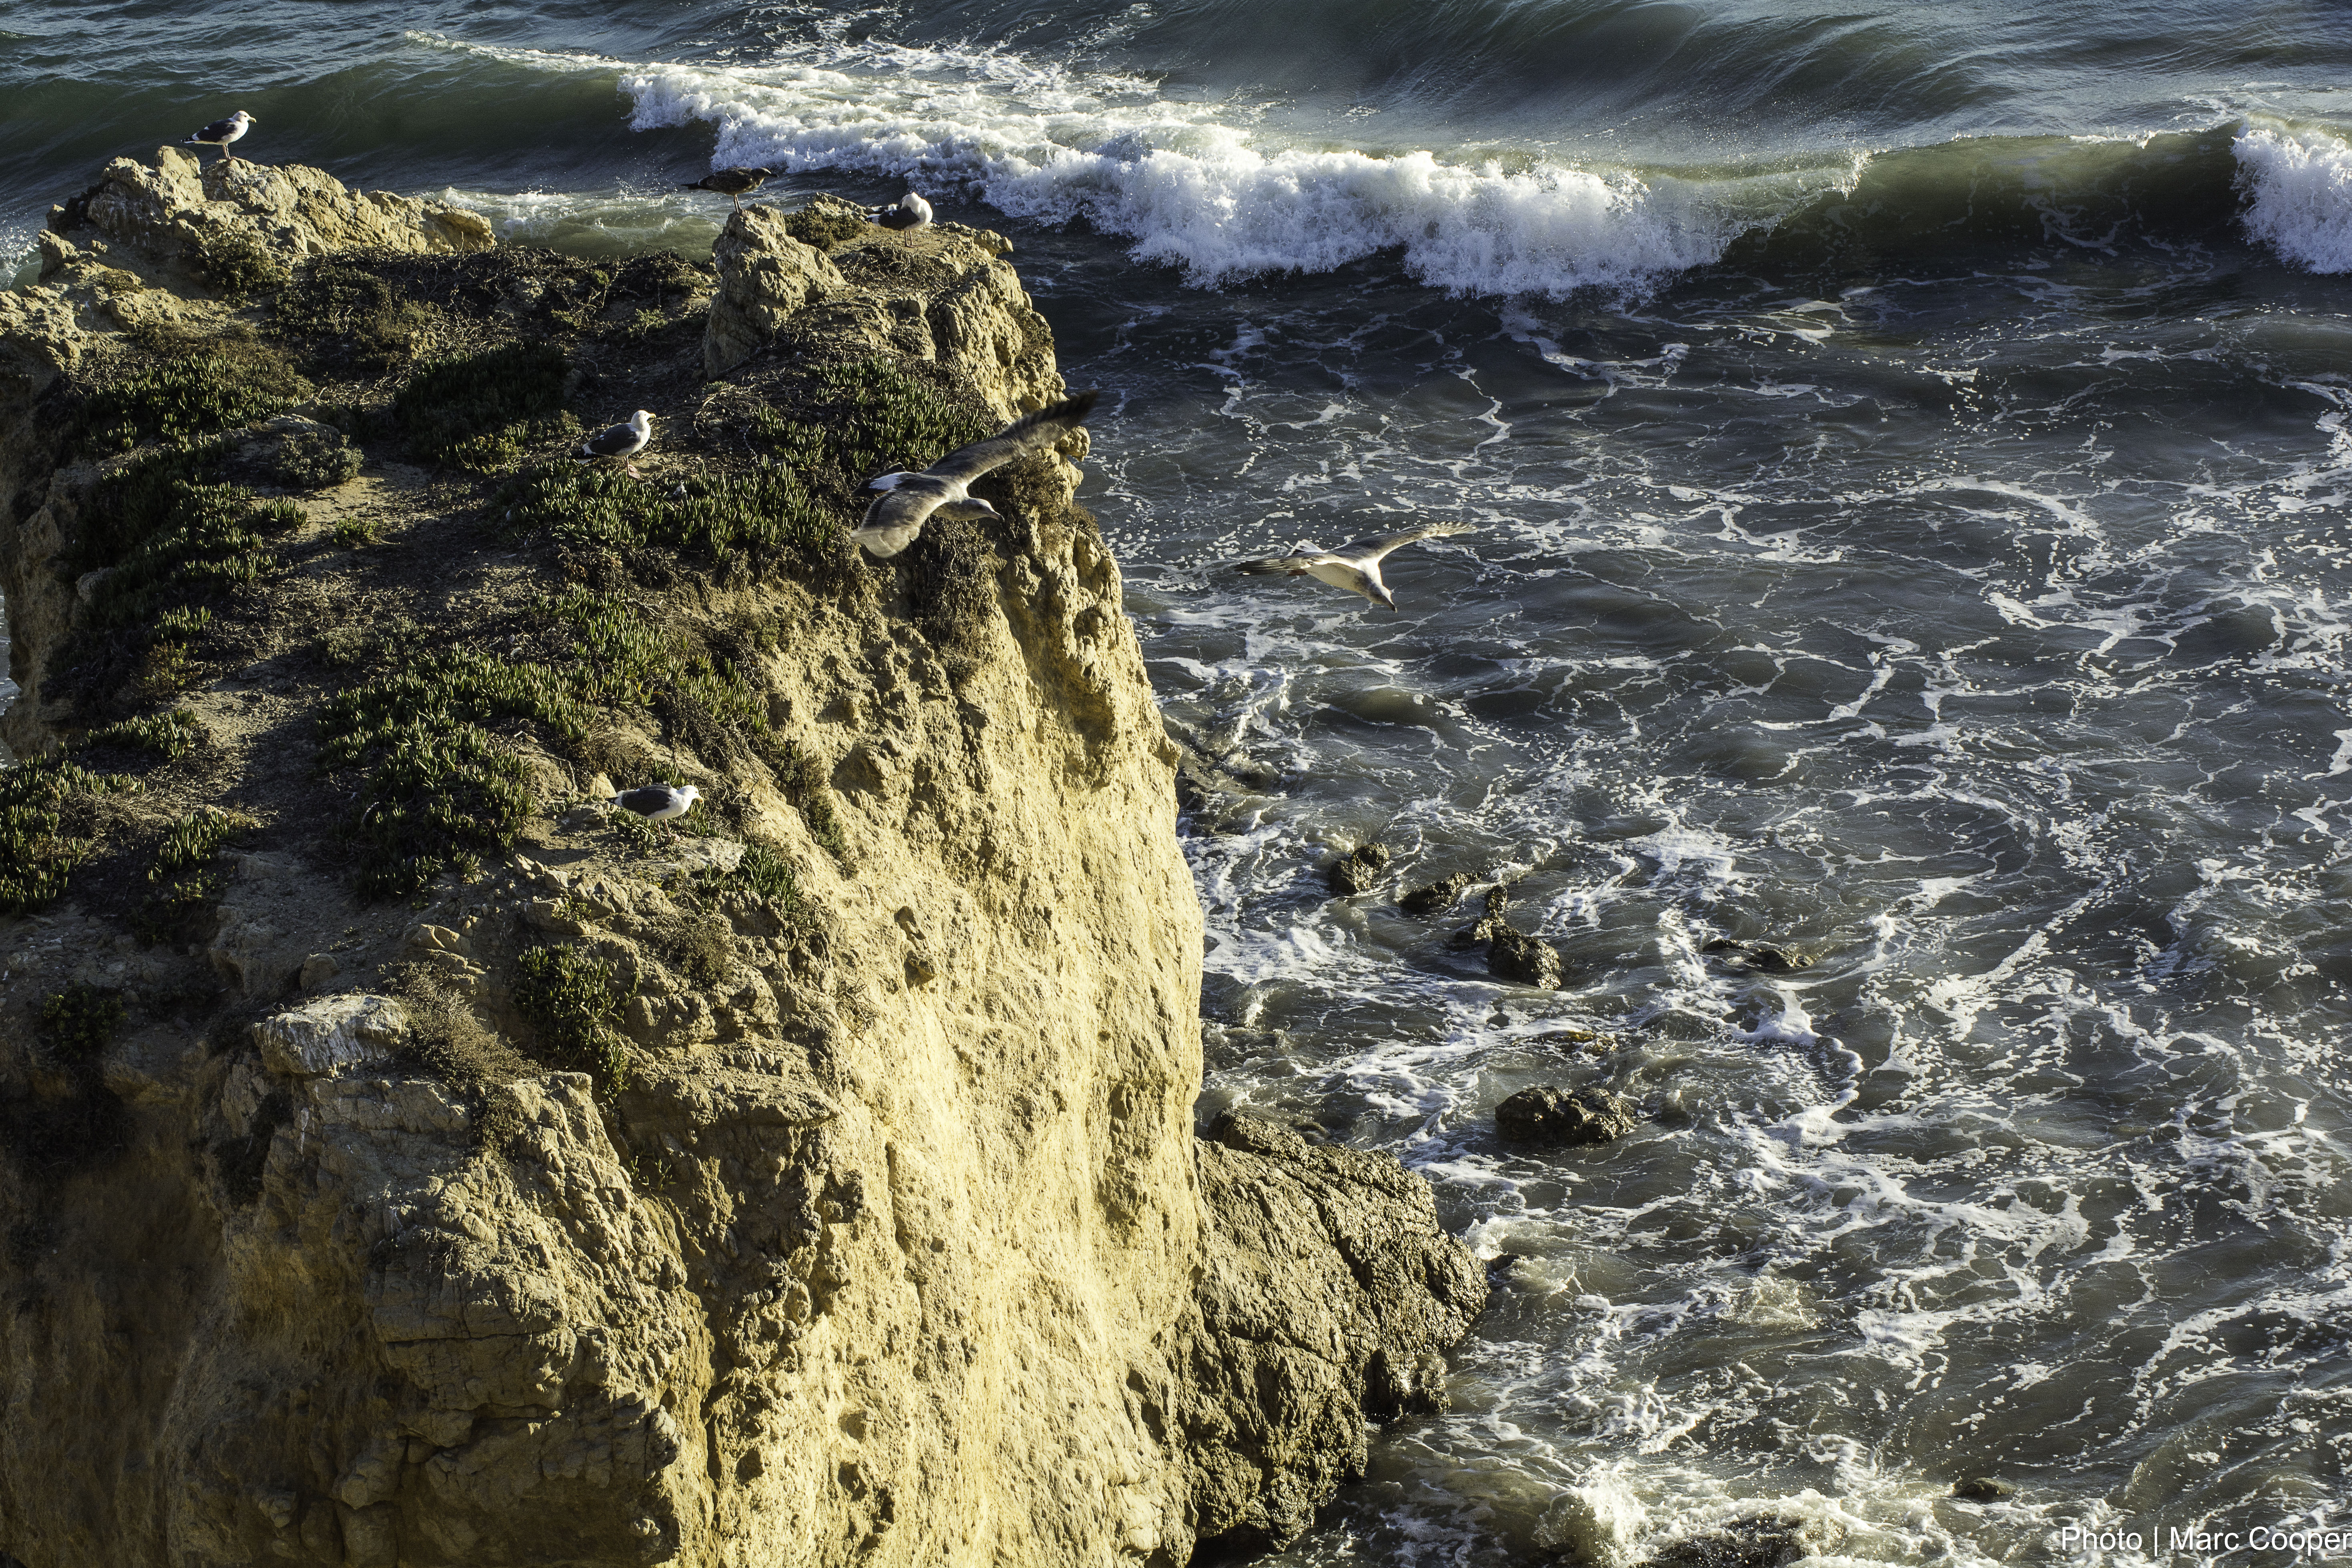
beach, sea, coast, water, nature, rock, ocean, shore, wave, cliff, cove, bay, rapid, terrain, body of water, birds, gulls, cool image, geology, seagulls, oceanbirds, rockybeaches, i, water feature, cape, wind wave